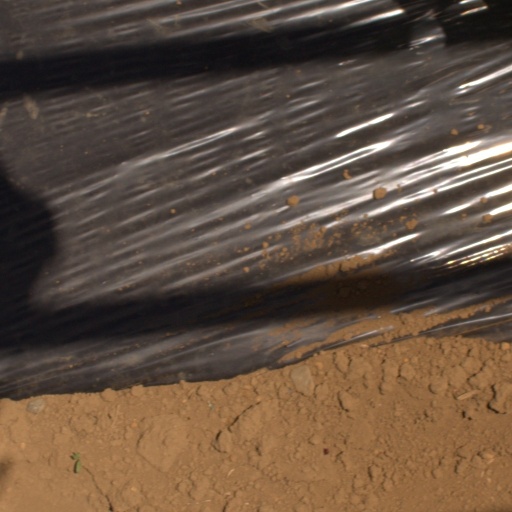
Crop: Jerusalem artichoke